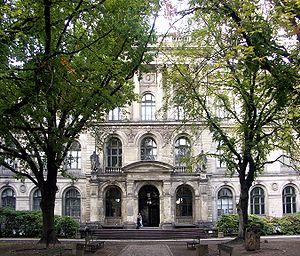
Berlin-Mitte [ˈmɪtə] est le quartier qui constitue le centre-ville berlinois. Il fait partie de l'arrondissement homonyme depuis 2001. Au contraire du reste de l'arrondissement, Berlin-Mitte faisait partie de Berlin-Est lors de la partition de la ville.